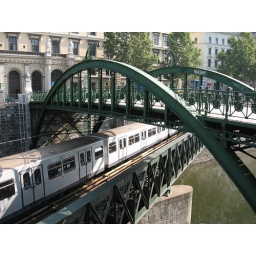
I've become addicted to standing on this bridge and waiting for U-Bahn or travellling by this train itself...:)